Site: brandenburg
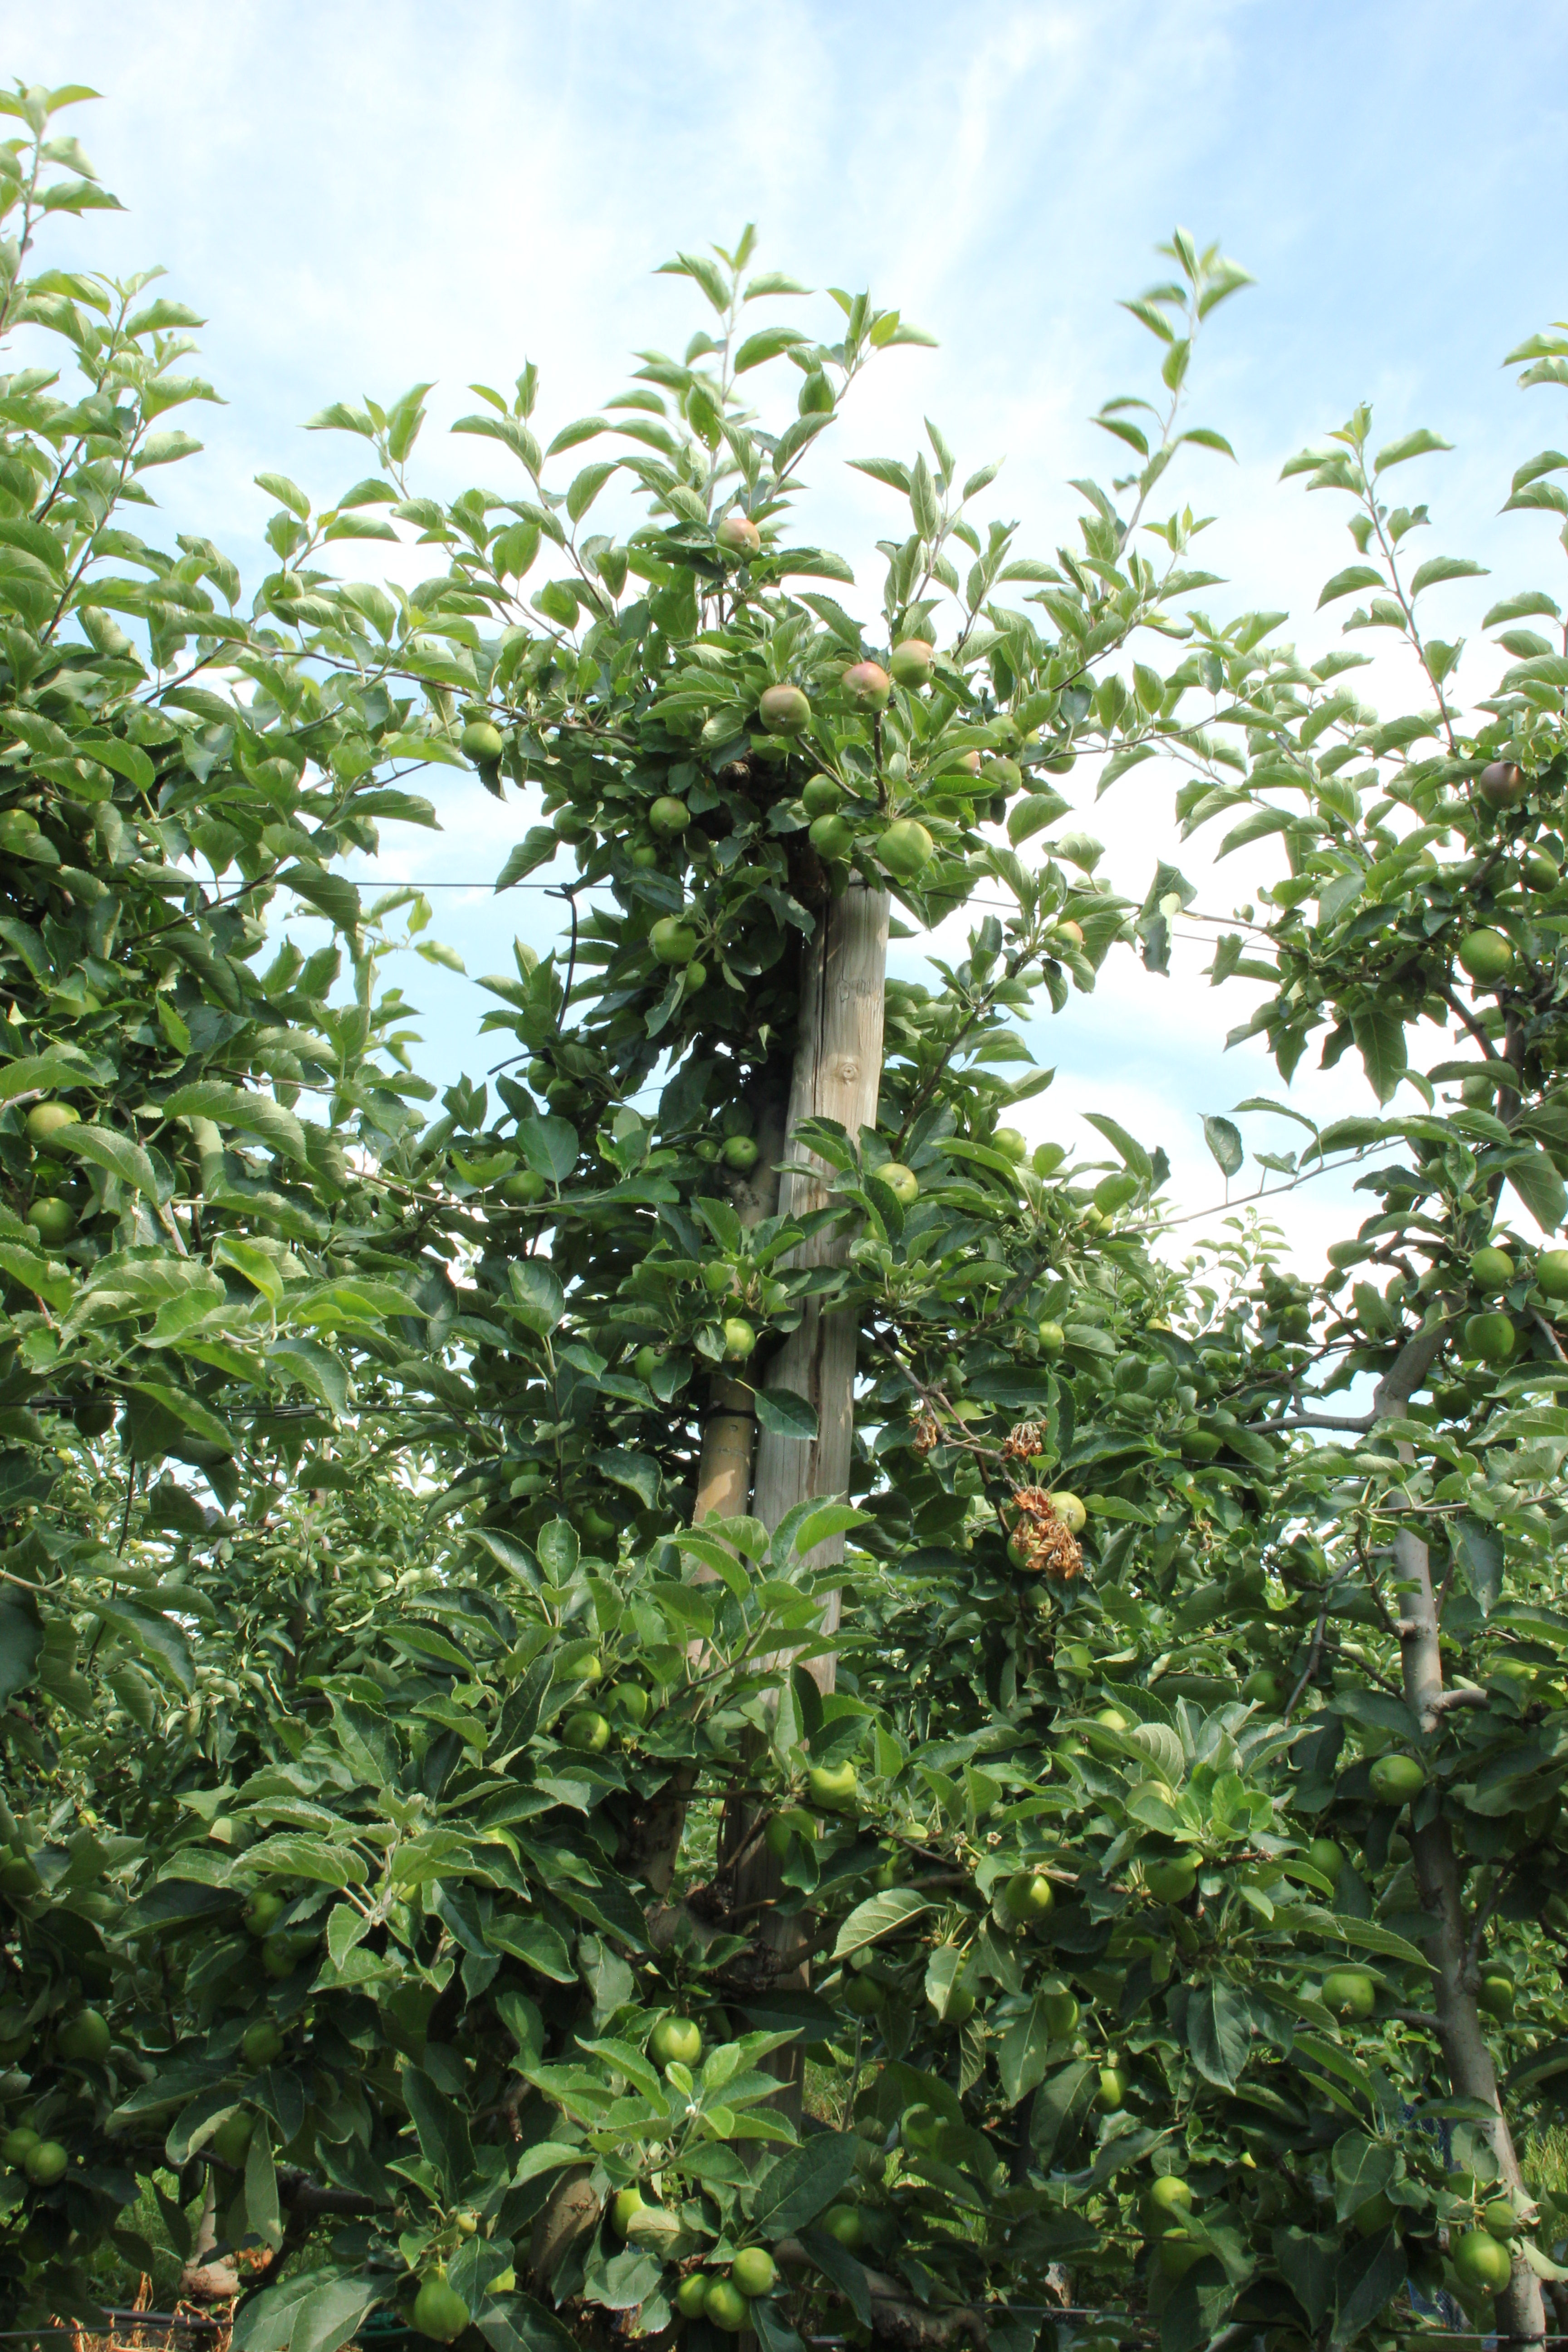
Growth stage (BBCH 74): Development of fruit